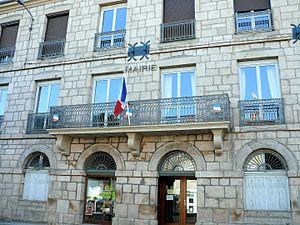
Saint-Bonnet-le-Château - Mairie
Saint-Bonnet-le-Château est une commune française située dans le département de la Loire, en région Auvergne-Rhône-Alpes, et faisant partie de Loire Forez Agglomération.